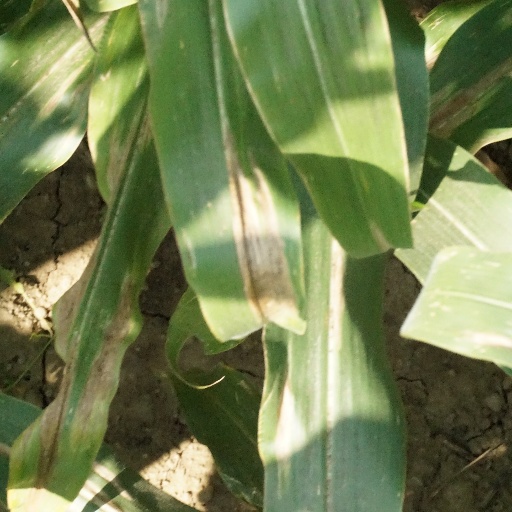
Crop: maize; corn